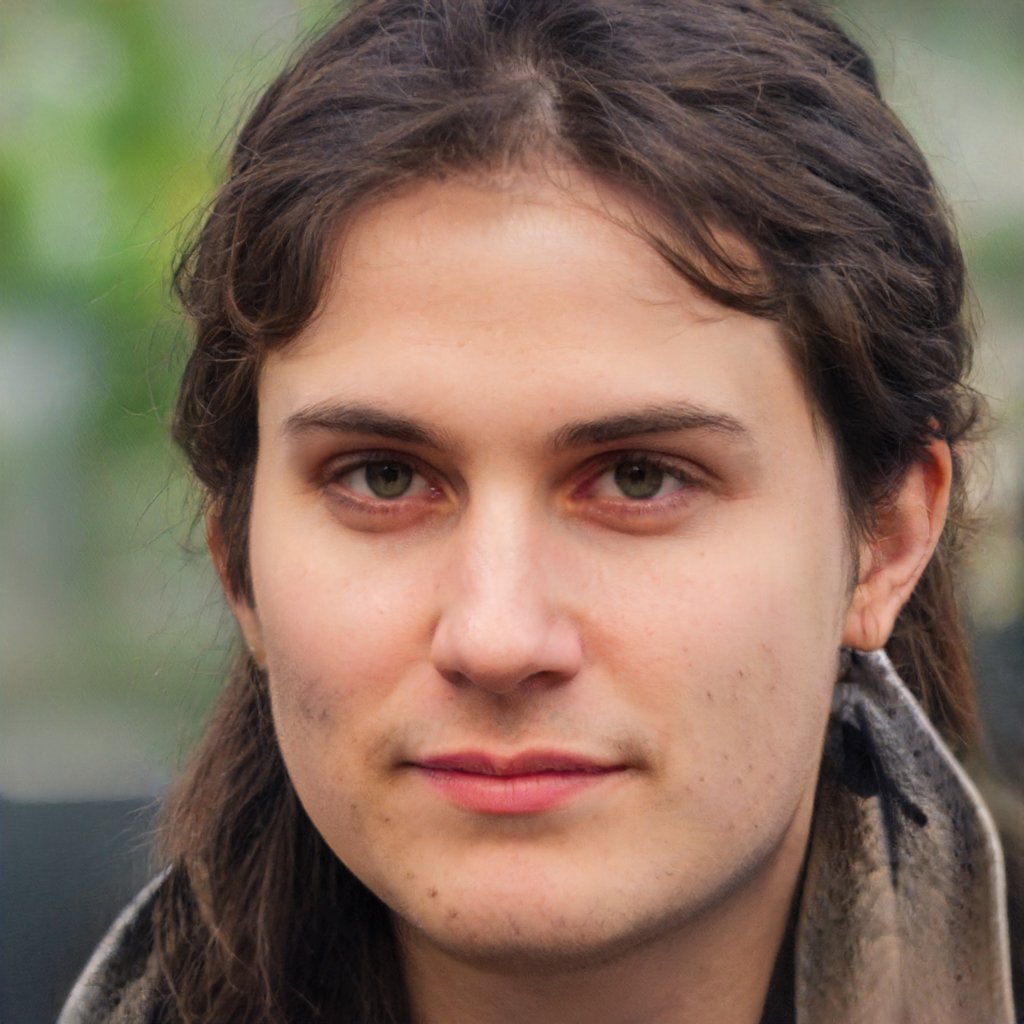
Portrait style: Real Portrait